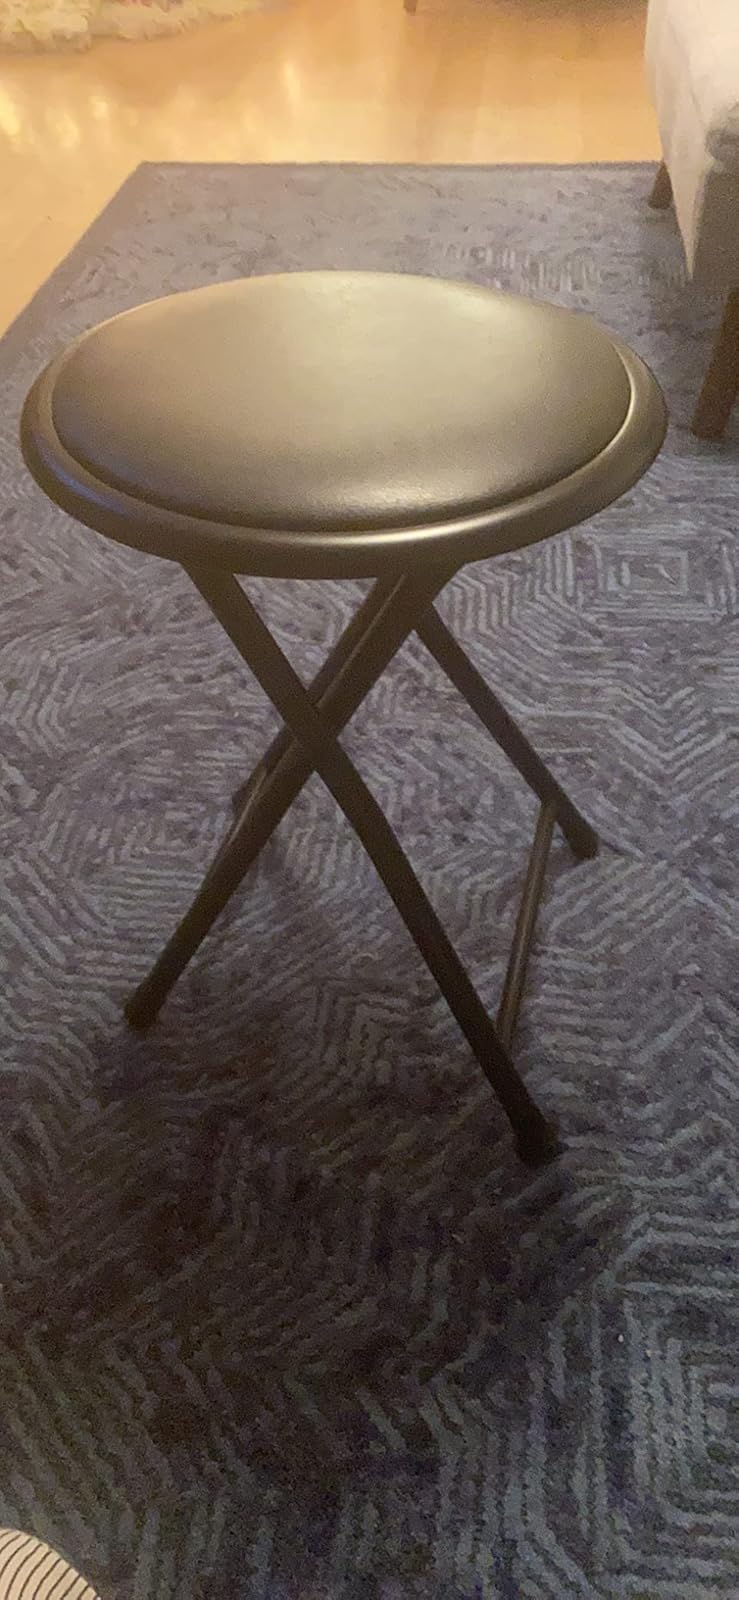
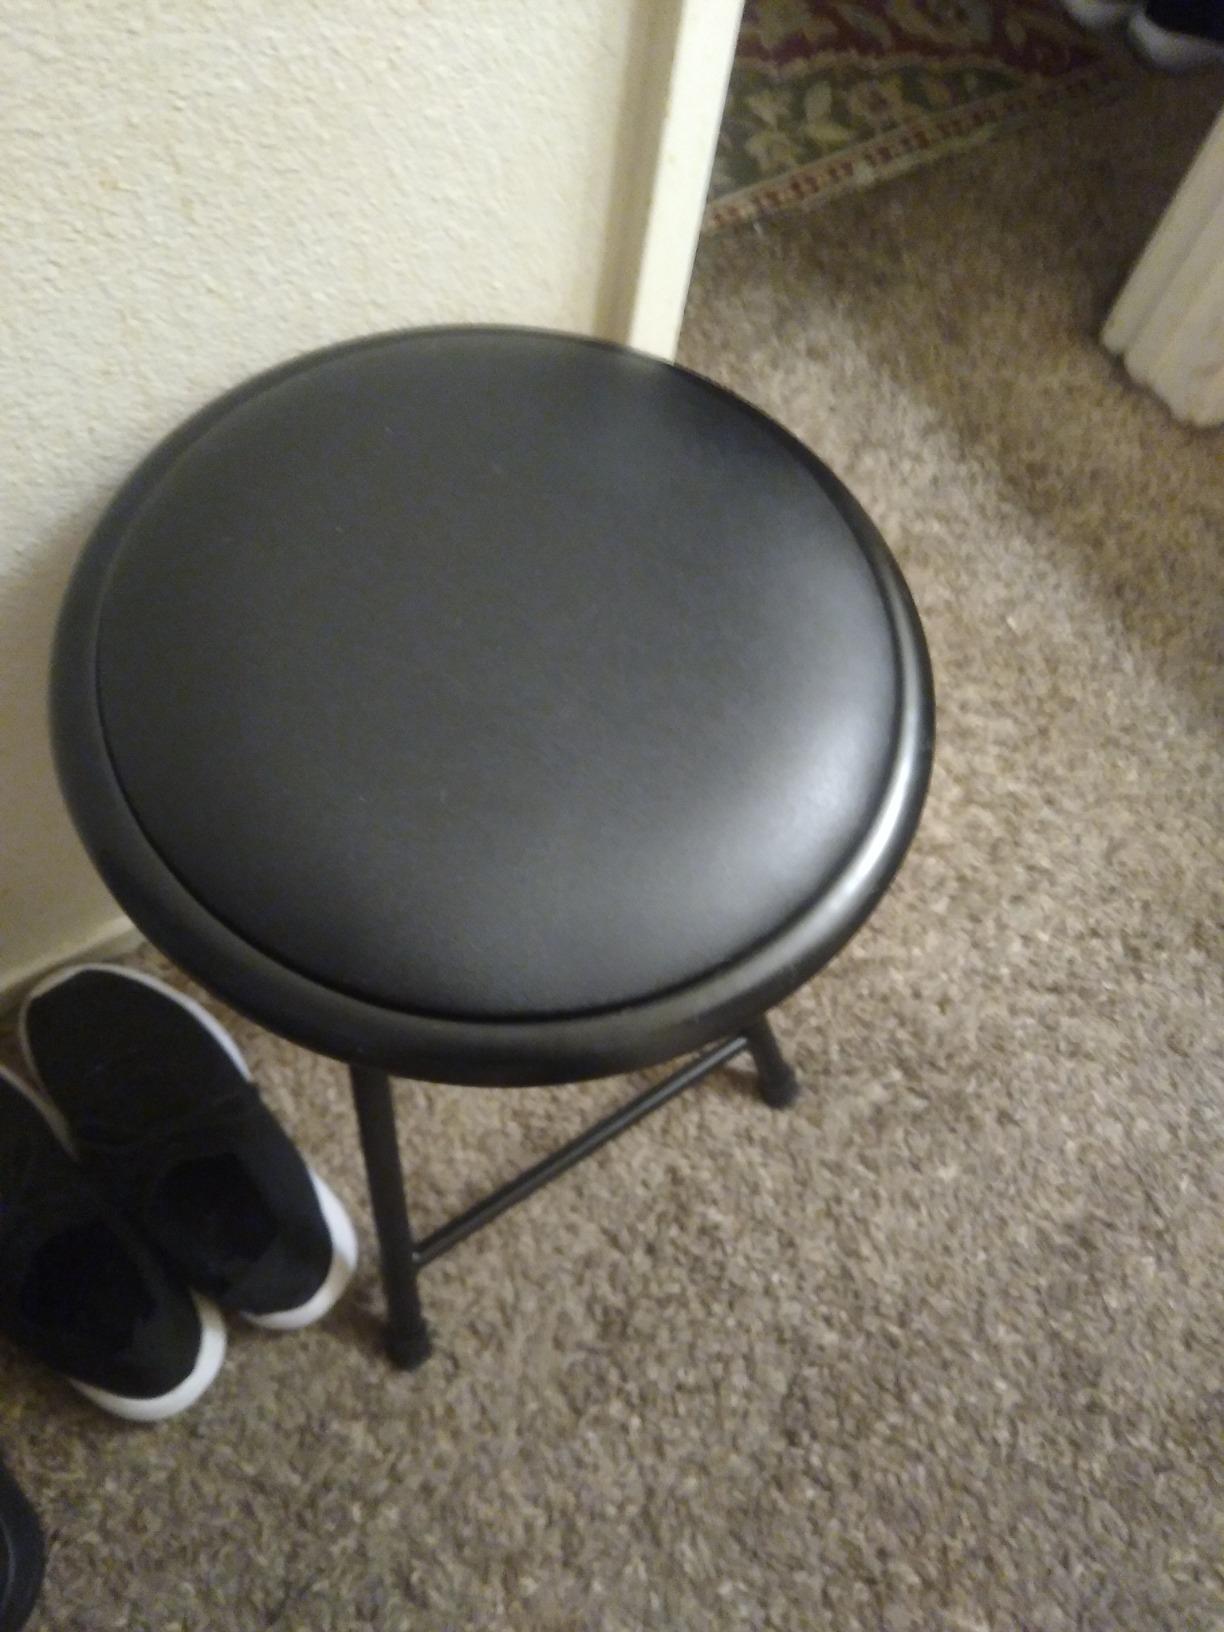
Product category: stool
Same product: yes